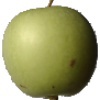
Label: Apple Granny Smith 1